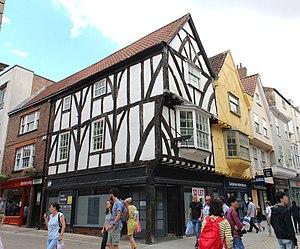
Maisons du 18 au 22 Coney Street, York.